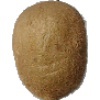
Label: kiwi